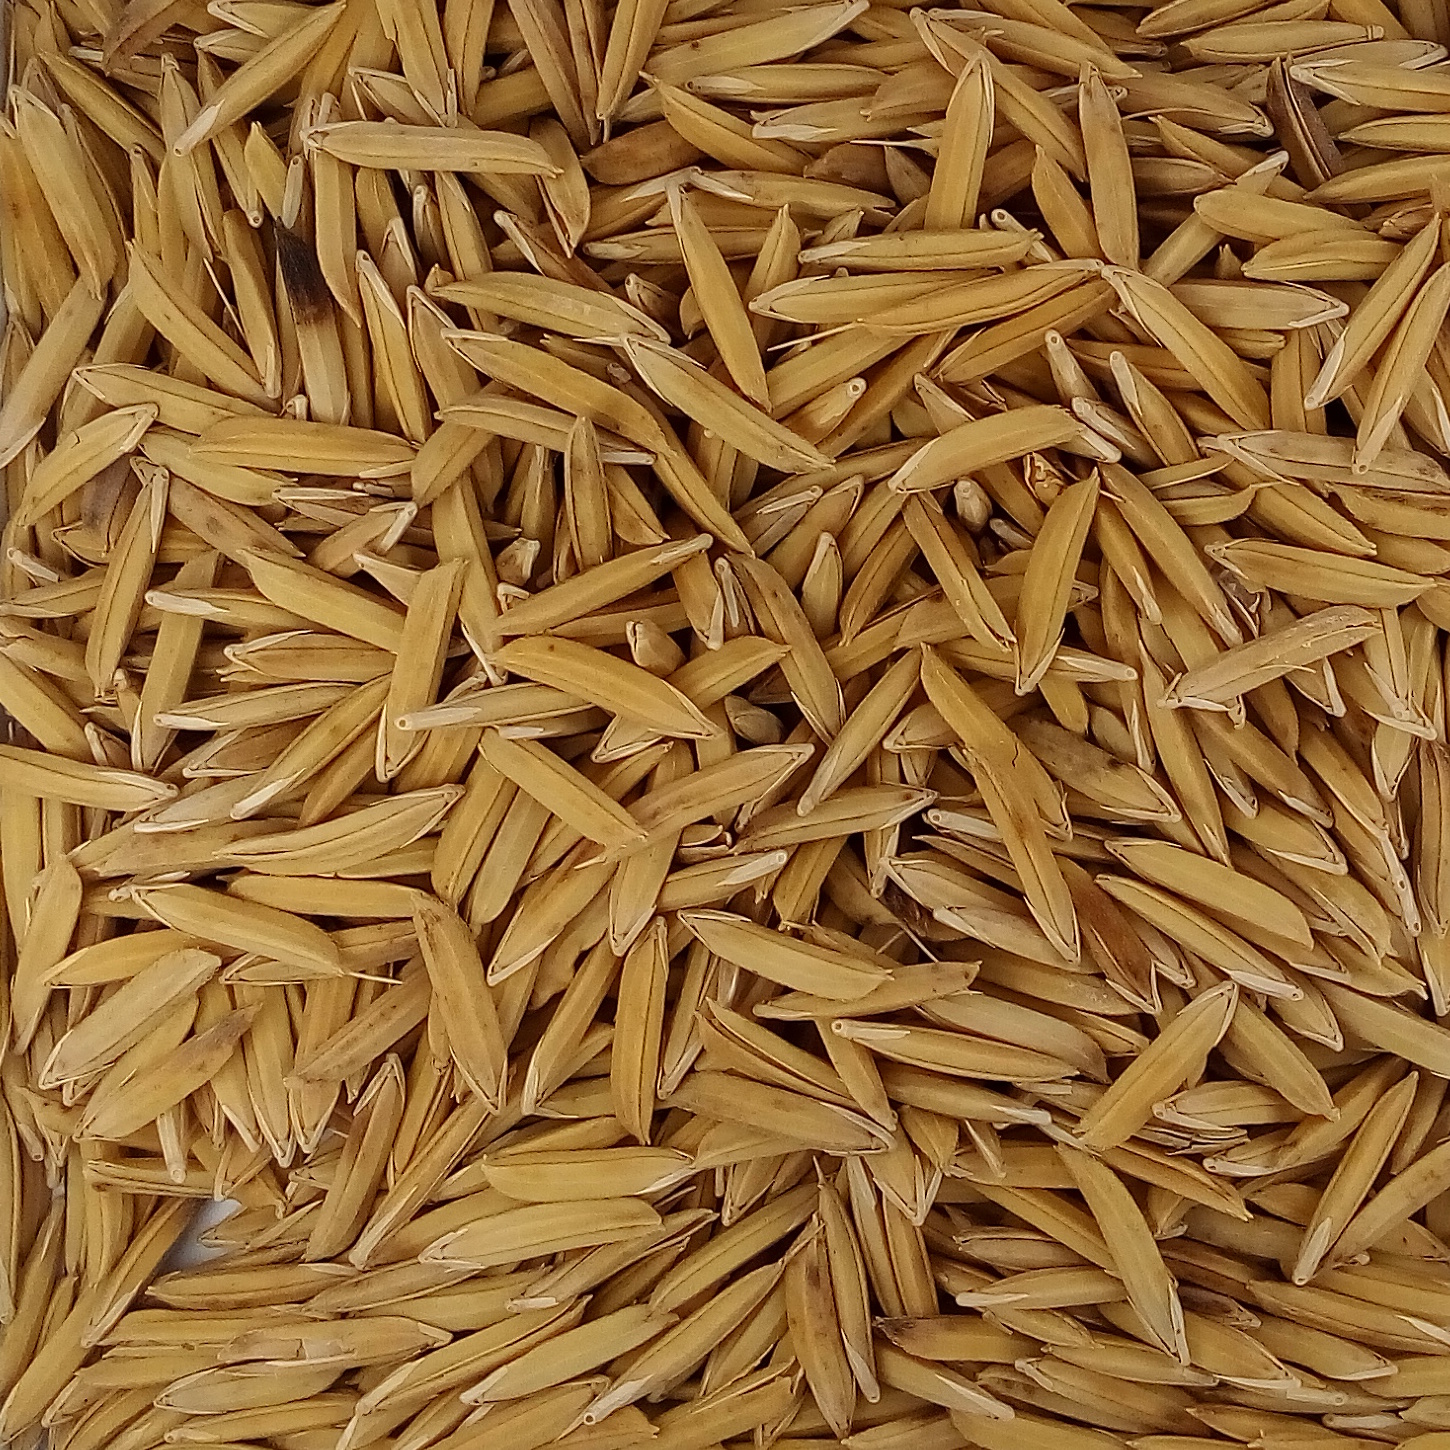
Rice seed variety: 1121